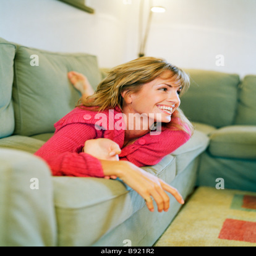
smiling woman lying on a couch